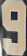
Number: 9